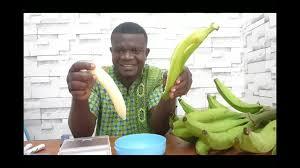
Mwanaume mmoja ambaye amevaa shati la rangi ya kijani kibichi, anaonekana akitoa ndizi maganda, ndizi hilo ni la rangi ya kijani kibichi, kumaanisha kuwa halijaiva.